Dutugamunu

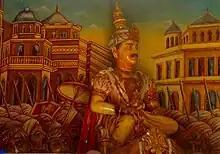
KING DUTUGEMUNU (161 BC – 137 BC)

Dutugamunu is also known in Pali as Duṭṭhagāmaṇī Abhaya. The Mahavamsa describes how as a youth he mocked his father Kavantissa, king of Ruhuna, for refusing to wage war against the powerful King Elara who ruled Sri Lanka for 45 years and known and venerated by the Sinhalese as a Just King or Dharmista Elara*, He ruled what was then known as the island of Ratnadiva from Anuradhapura. Duttagamni, the prefix Dutta means terror-inspiring, rustic or rowdy2* stated that "If [his] father were a man he would not speak thus" and sent him a piece of women's jewellery. The resulting fury of the king caused many of his friends to flee to Malaya region and the prince himself being dubbed "Dutthagamani", meaning "disobedient". After his death, he was referred to as "Dharma Gamini" ("righteous Gamini"), but it is as Duttha Gamini or Dutugemunu that he is known to posterity.